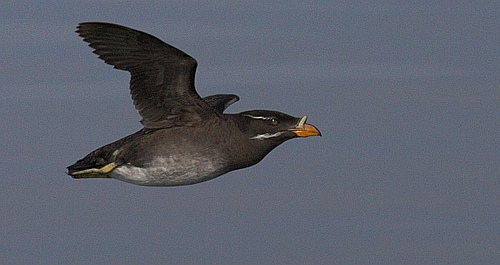
this dark bird has an orange beak, light orange tarsus and feet, dark gray wings, whitish breast and belly, and grey eyes.
this is a black bird with a white belly and a large orange beak.
this is a black and white bird with a orange bill and long wingbarsa bird with an orange thick bill and a black coat with white at its throat.
this bird has a orange beak, black throat, and a black and white belly.
this bird is black with grey and has a long, pointy beak.
the color of the bird is black with an orange beak and a grey belly.
the bird has a black belly that is long and two large wingbars.
this is a large all dark colored bird with a yellow beaka medium-sized black bird with a white superciliary, white malar stripe, and small orange beak
Species: Rhinoceros Auklet